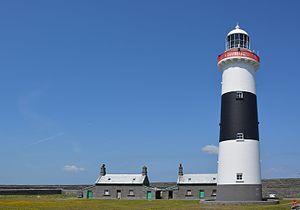
C'est une liste de phares en Irlande comprenant l'Irlande et l'Irlande du Nord.
Le phare d'Inisheer est situé sur la côte sud d'Inisheer, une des îles d'Aran en Irlande. Il guide l'entrée du port dans la baie de Galway